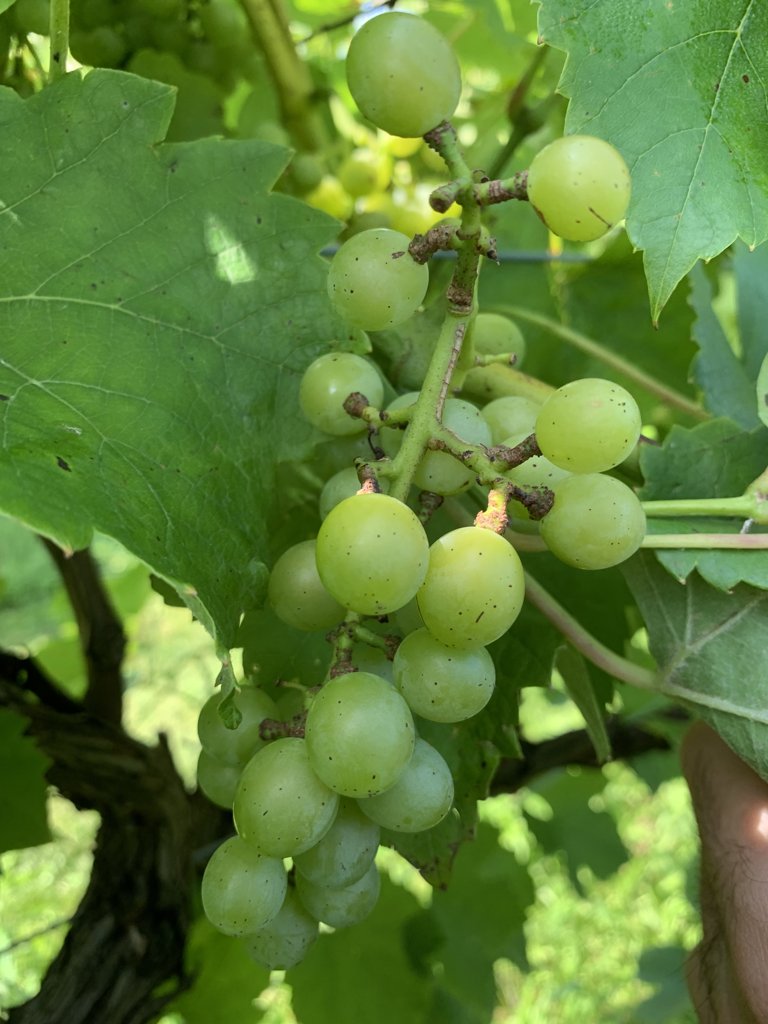
Berries visible: 25
Grape clusters: 1